Buildings at 744–750 Broadway

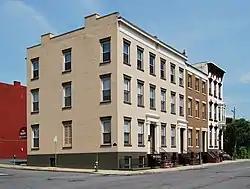
South profile and east elevation, 2011

The buildings at 744–750 Broadway in Albany, New York, United States, sometimes known as Broadway Row, are four brick row houses on the northwest corner of the intersection with Wilson Street. They were built over a period of 40 years in the 19th century, using a variety of architectural styles reflecting the times they were built in. At that time the neighborhood, known as the Fifth Ward, was undergoing rapid expansion due to the Erie Canal and the city's subsequent industrialization.